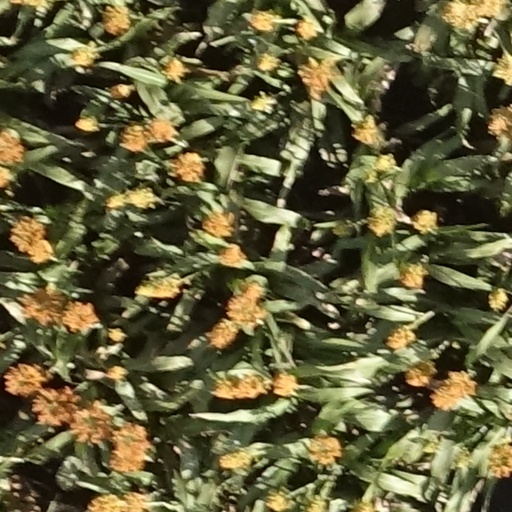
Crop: sorghum